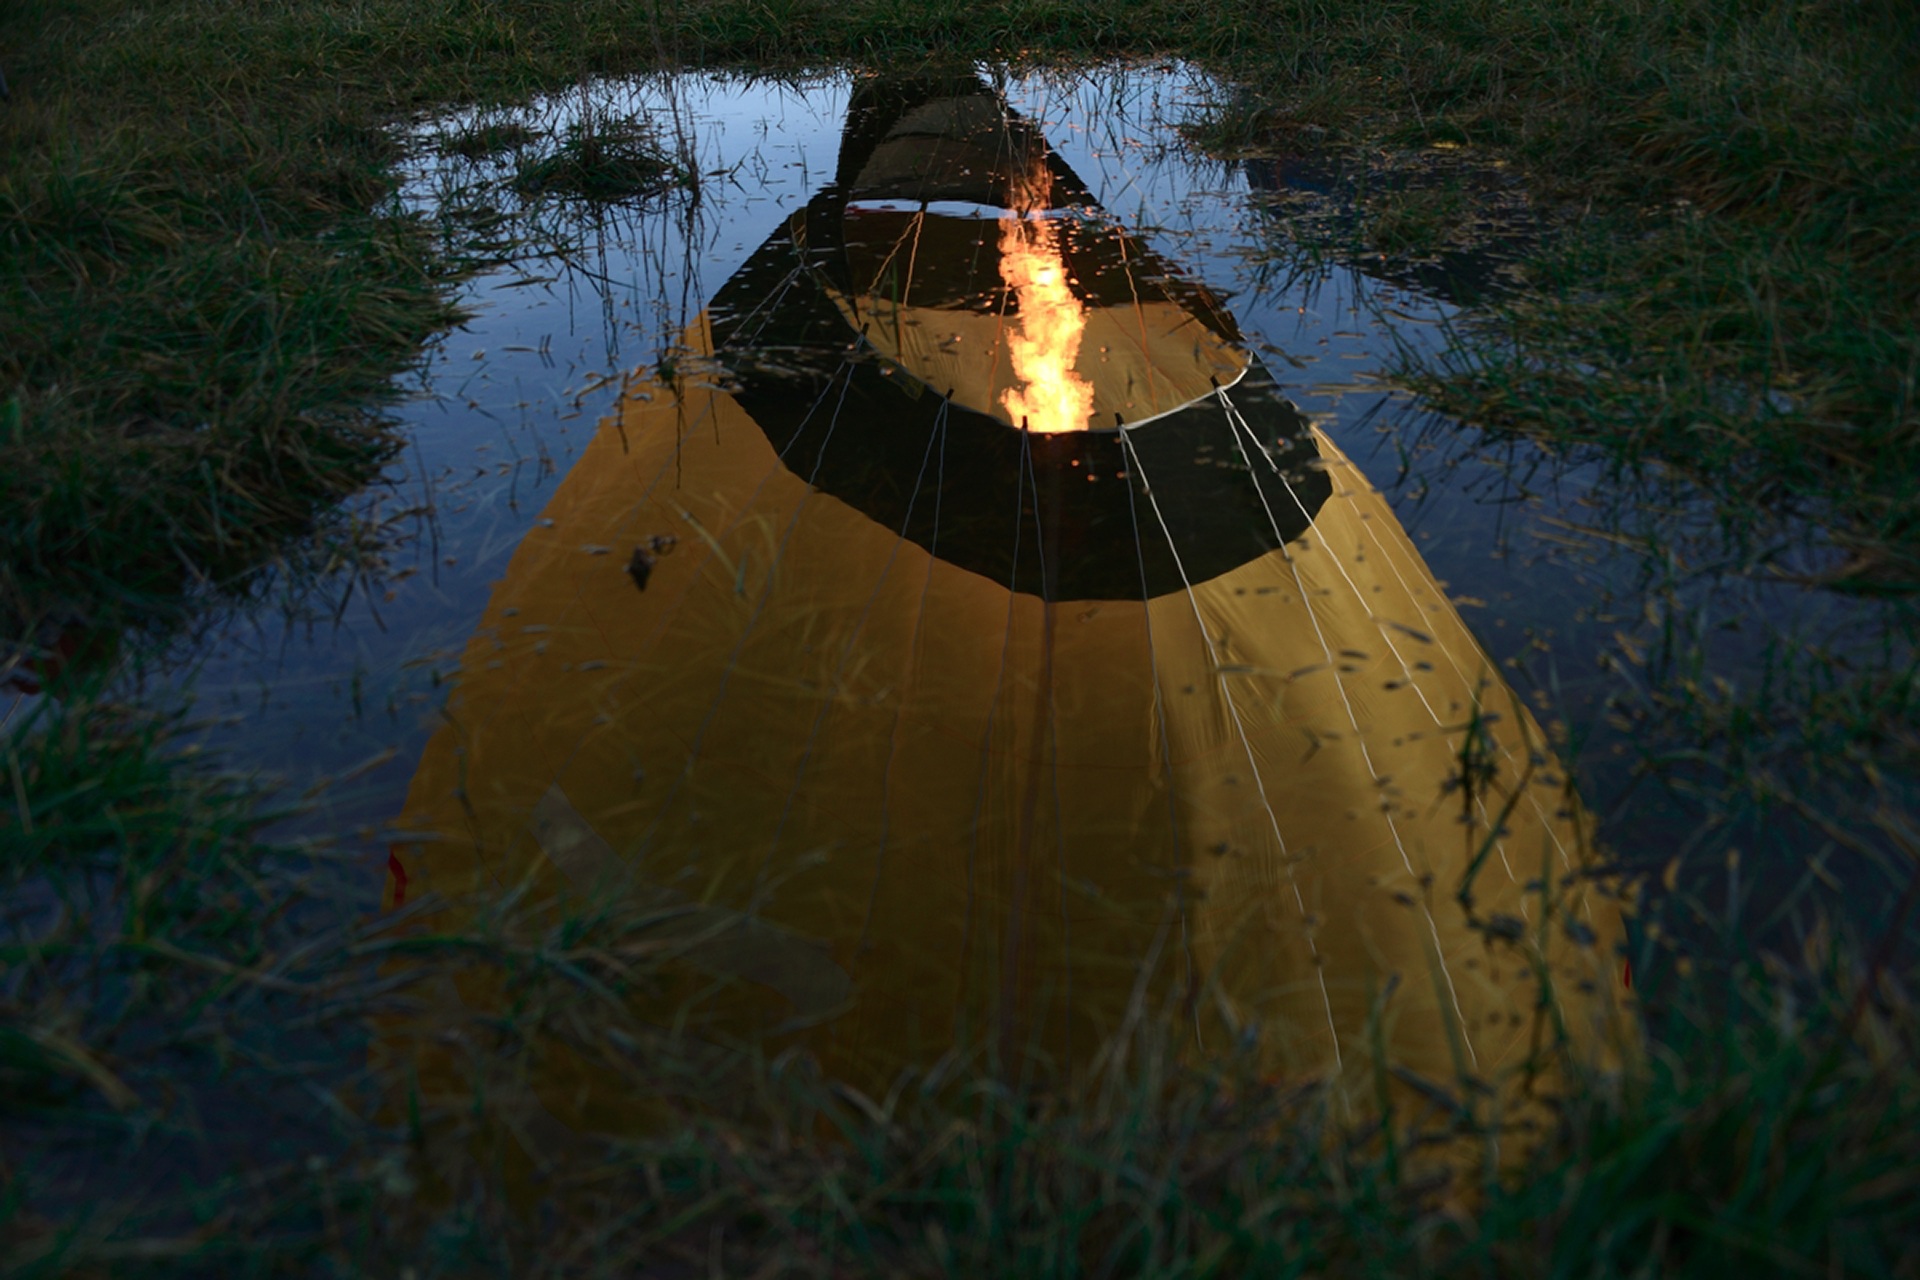
water, sunlight, pond, reflection, flame, campfire, reflections, hot air ballooning